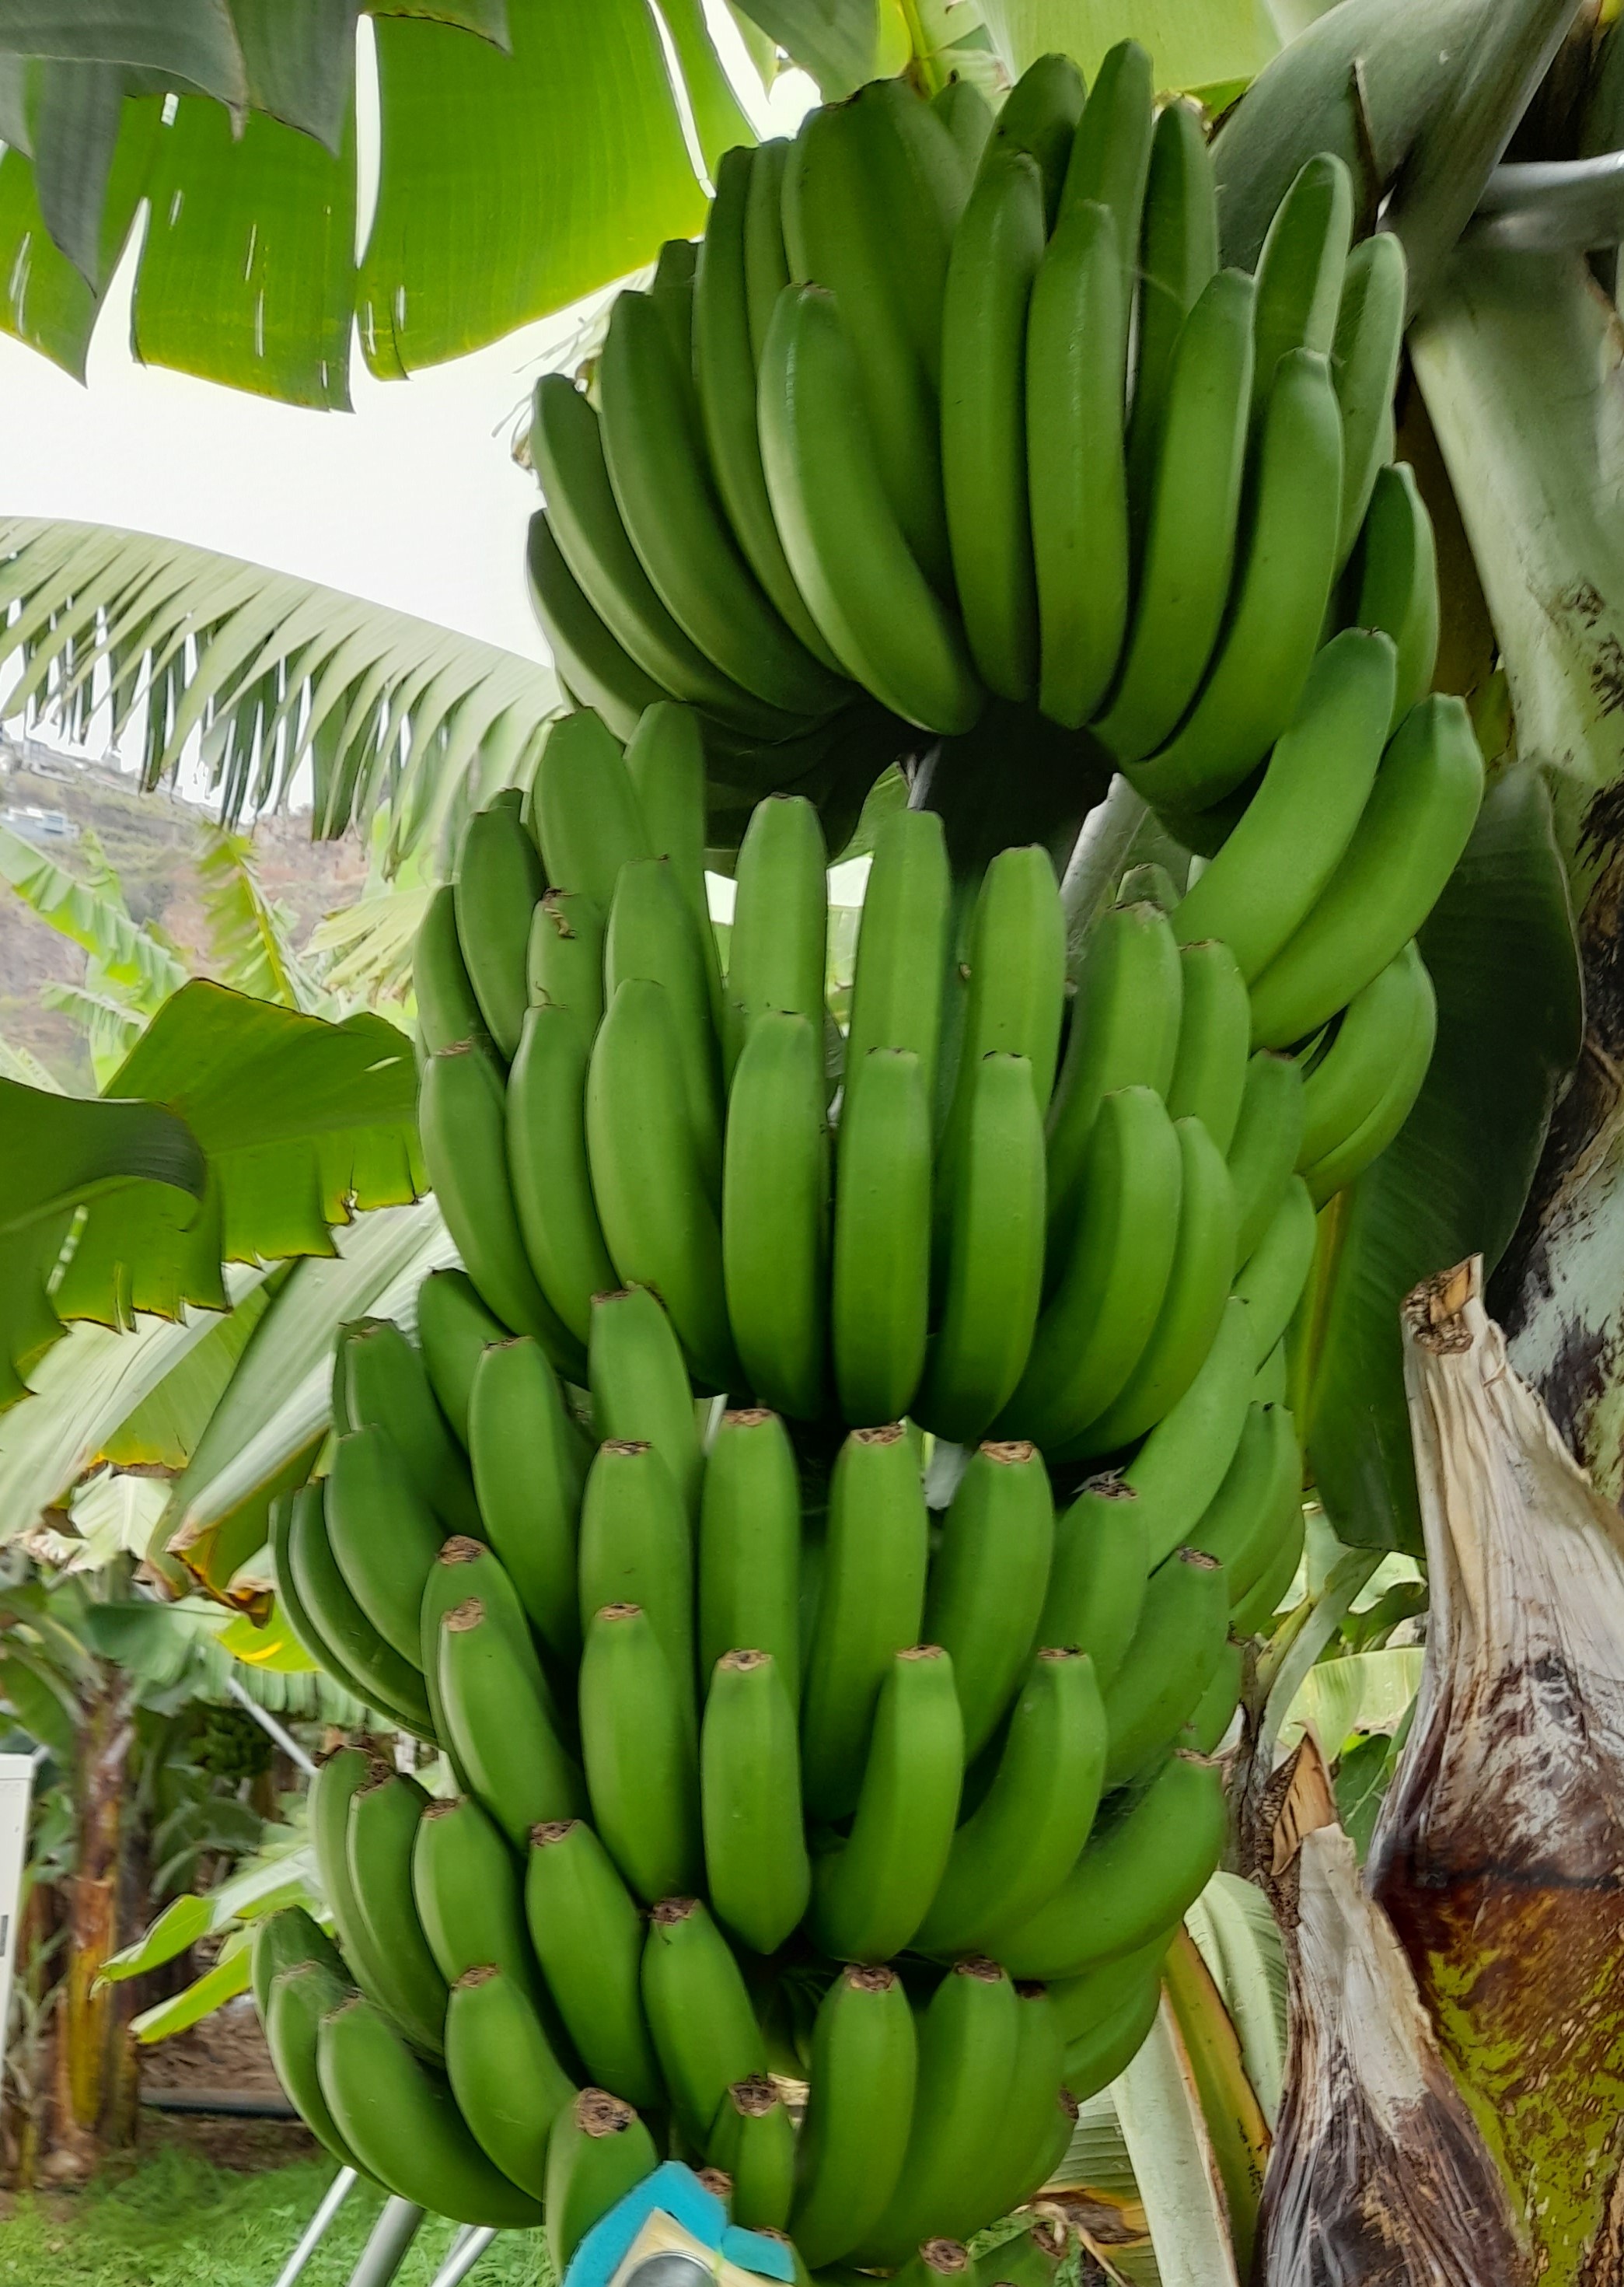
Label: Keep